N. F. S. Grundtvig

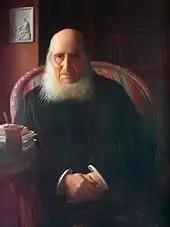
N. F. S. Grundtvig by Constantin Hansen

In 1825, Grundtvig published a pamphlet, "The Church's Rejoinder", a response to Henrik Nicolai Clausen's work on the doctrines, rites, and constitutions of Protestantism and Roman Catholicism. A professor of theology at the University of Copenhagen, Clausen argued that although the Bible was the principal foundation of Christianity, it was in itself an inadequate expression of its full meaning. He described the church as a "community for the purpose of advancing general religiousness". In his reply, Grundtvig denounced Clausen as an anti-Christian teacher and argued that Christianity was not a theory to be derived from the Holy Bible and elaborated by scholars. He questioned the right of theologians to interpret the Bible. Grundtvig was publicly prosecuted for libel and fined. The Church of Denmark forbade him to preach for seven years. During this time he published a collection of theological works, visited England three times (1829–31), and studied Anglo-Saxon.